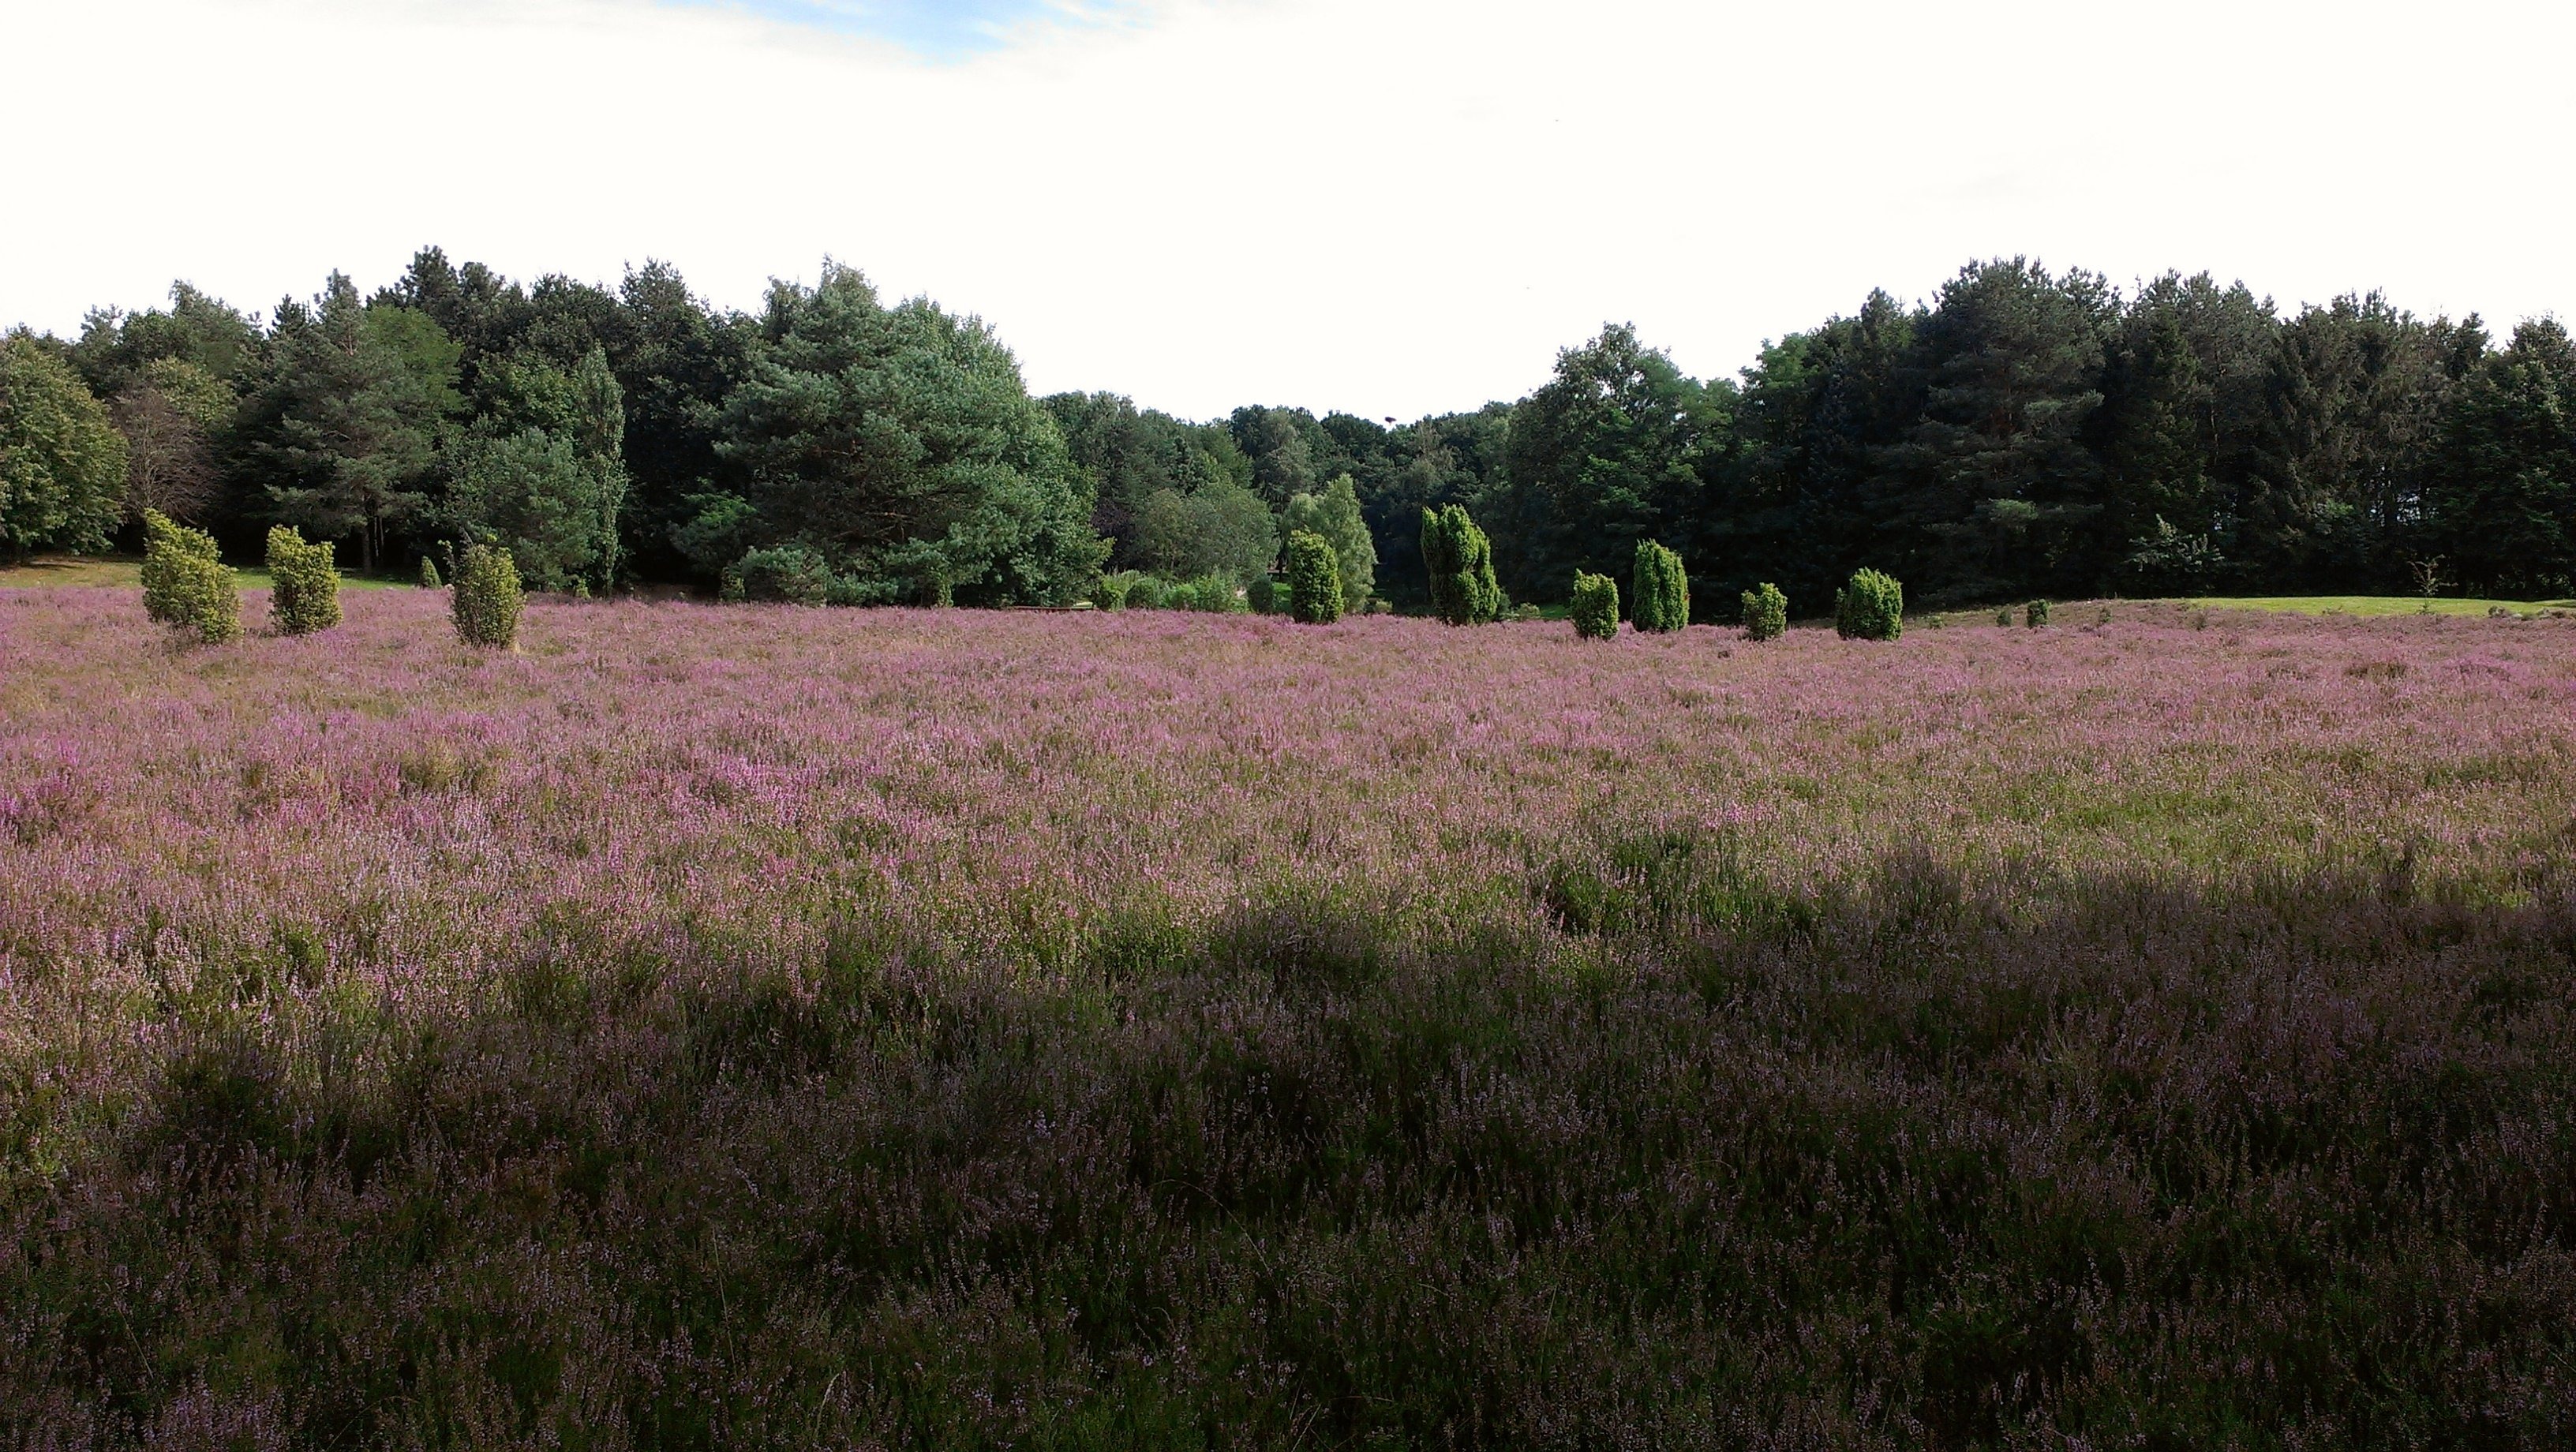
landscape, grass, plant, field, farm, meadow, prairie, hill, flower, pasture, ranch, soil, flora, savanna, plain, wildflower, grassland, wetland, plateau, woodland, habitat, ecosystem, heather, august, heide, steppe, rural area, heathland, l neburg, schneverdingen, natural environment, grass family, land lot, schee el, heidenfest, jeersdorf